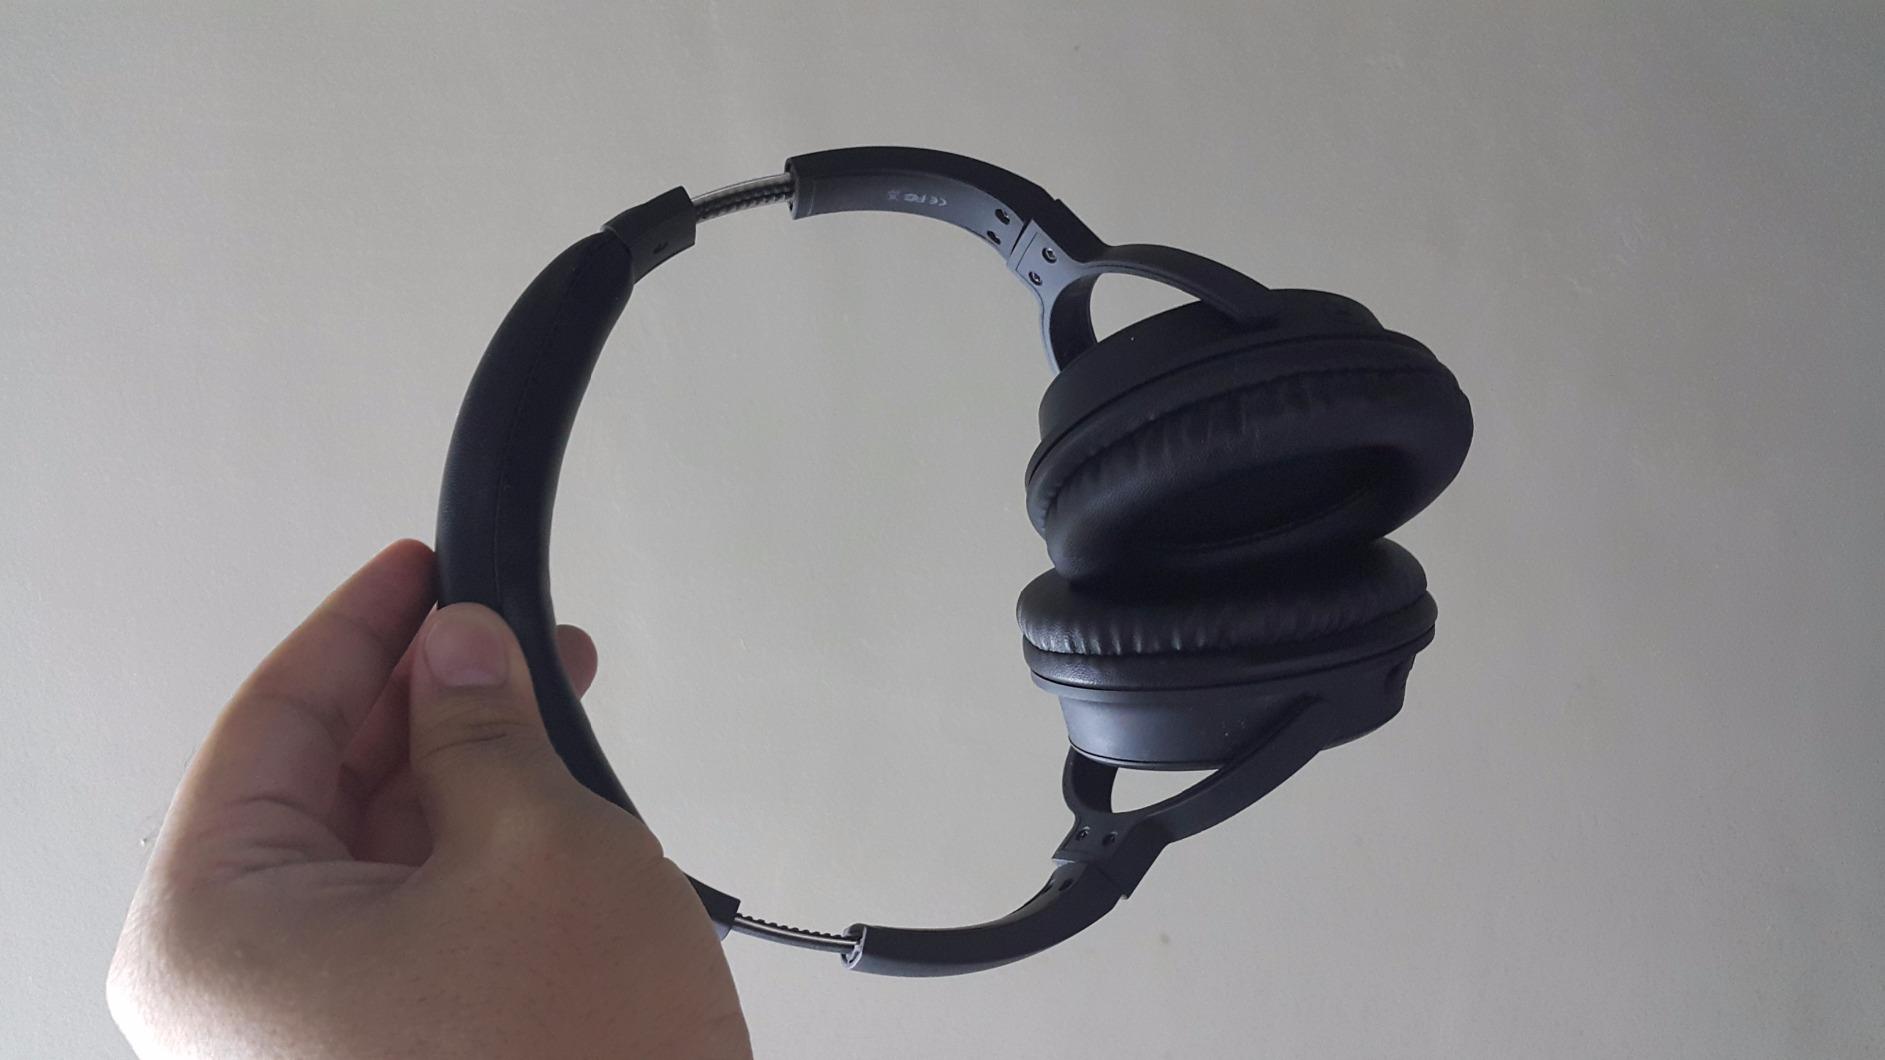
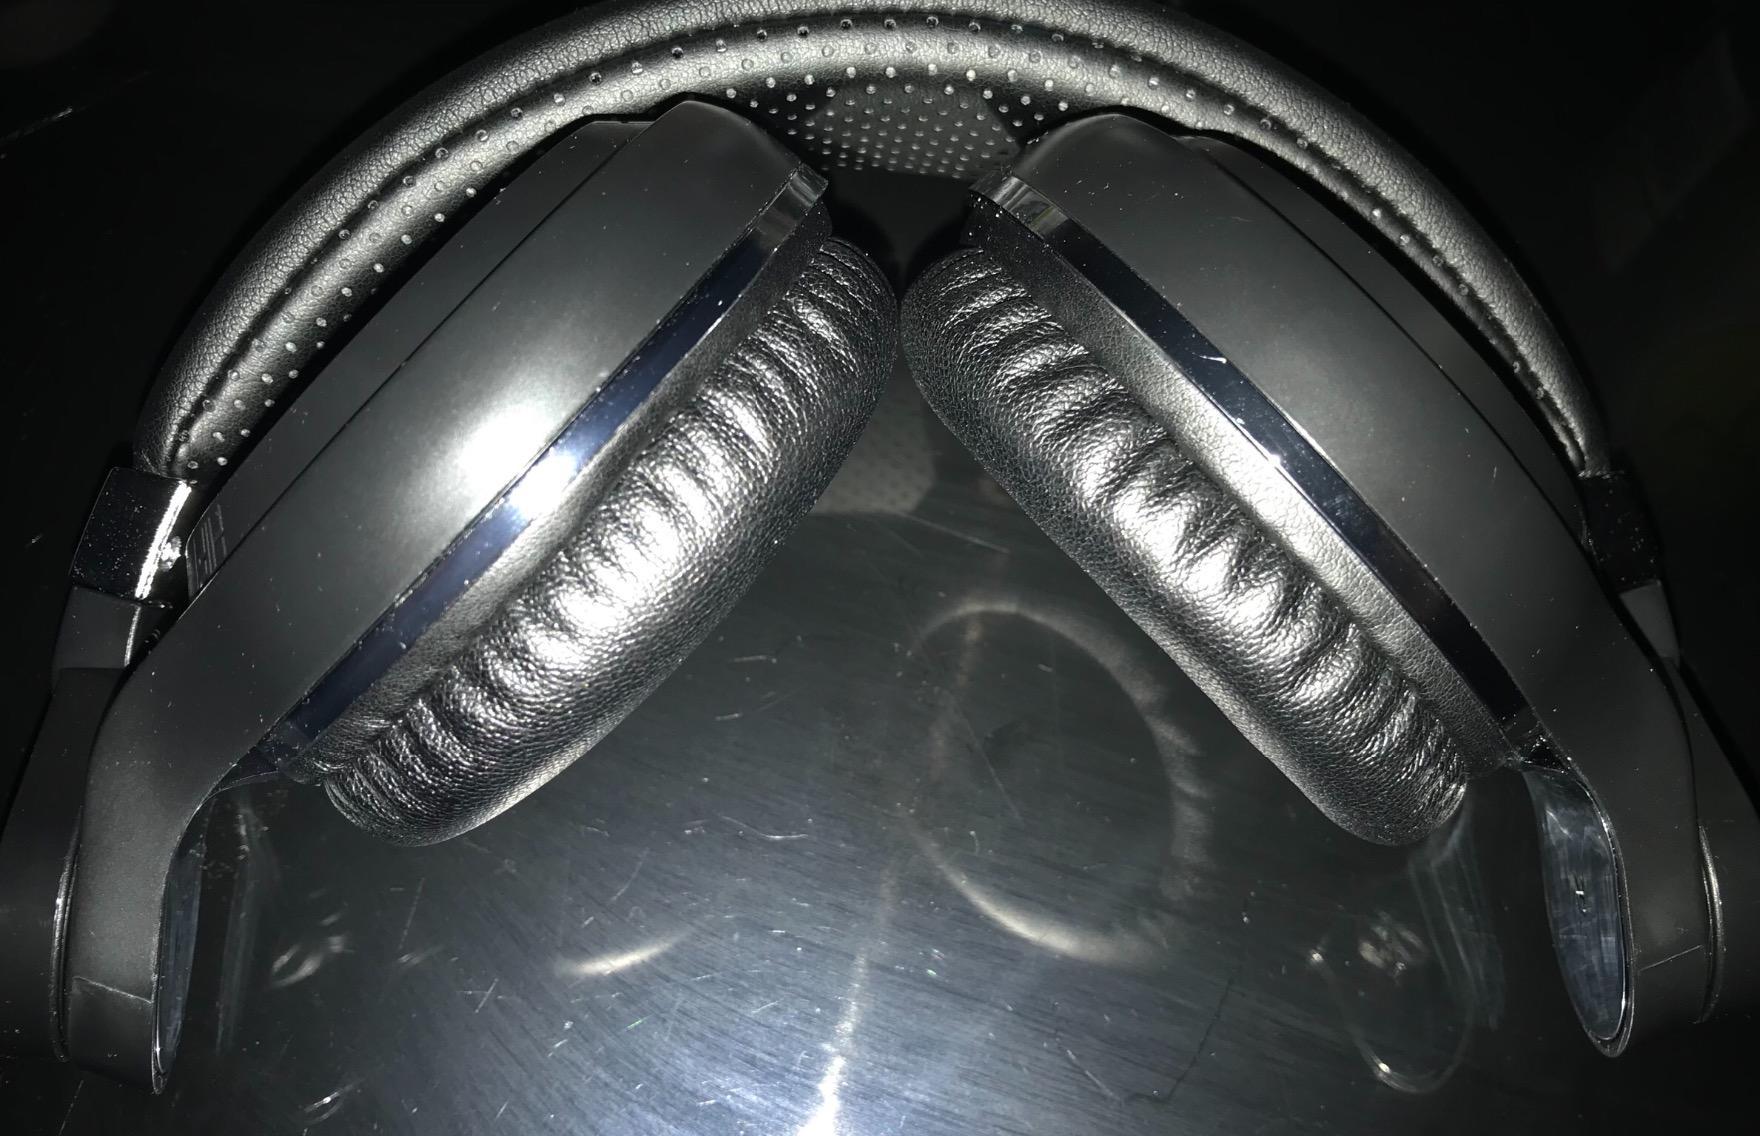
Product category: headphones
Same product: no